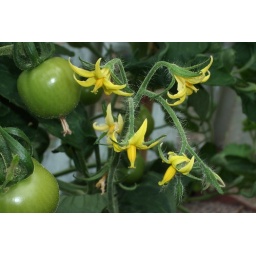
Unripe tomatoes and flowers on a plant in the greenhouse.